Protestant church of Grou

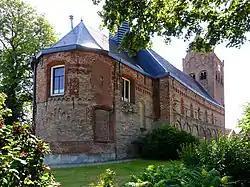
Church of Grou

The Protestant church of Grou or Saint Peter's church is a religious building in Grou, Netherlands, one of the many medieval churches in Friesland.